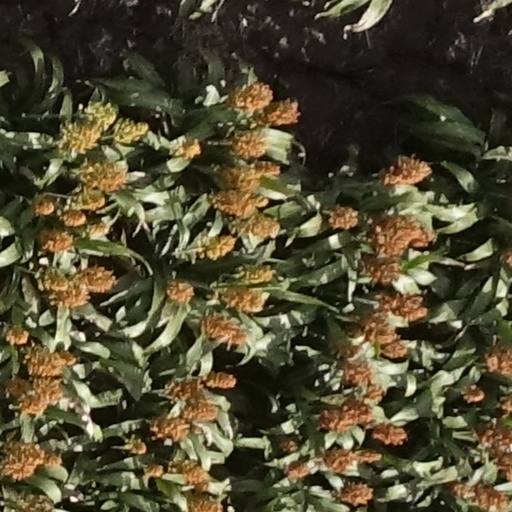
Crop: sorghum